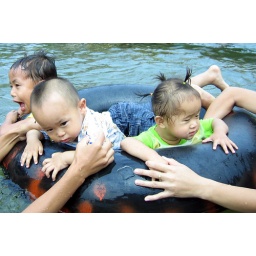
Playing in the river during water festival with his sister and a friend.